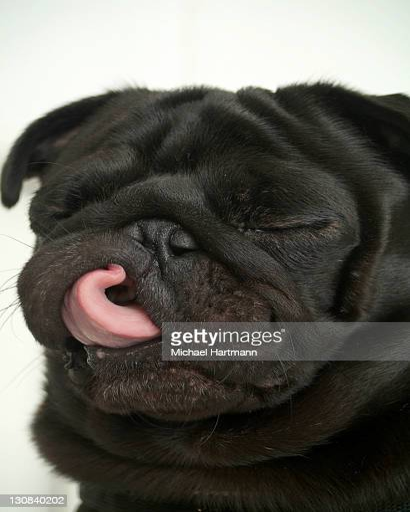
portrait of a black pug